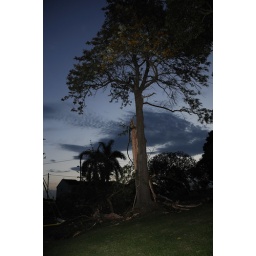
A tree about 50 metres from our house that was struck by lightning the other day